Aale Corona

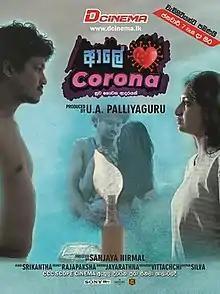

Aale Corona is a 2021 Sri Lankan family drama film directed by Sanjaya Nirmal and produced by U. A. Palliyaguru for Cloud Films. It stars Jehan Appuhamy and Dishni Rajapaksa in the lead roles along with Wasantha Wittachchi, Deepani Silva, Buddhika Jayaratne in supportive roles. The film has shot in realistic style. FILL-T R and Adisha Beats composed rap music and Seneth Dayantha involved with rock songs in the film. The film was completed in just 17 days during the long COVID-19 epidemic season.